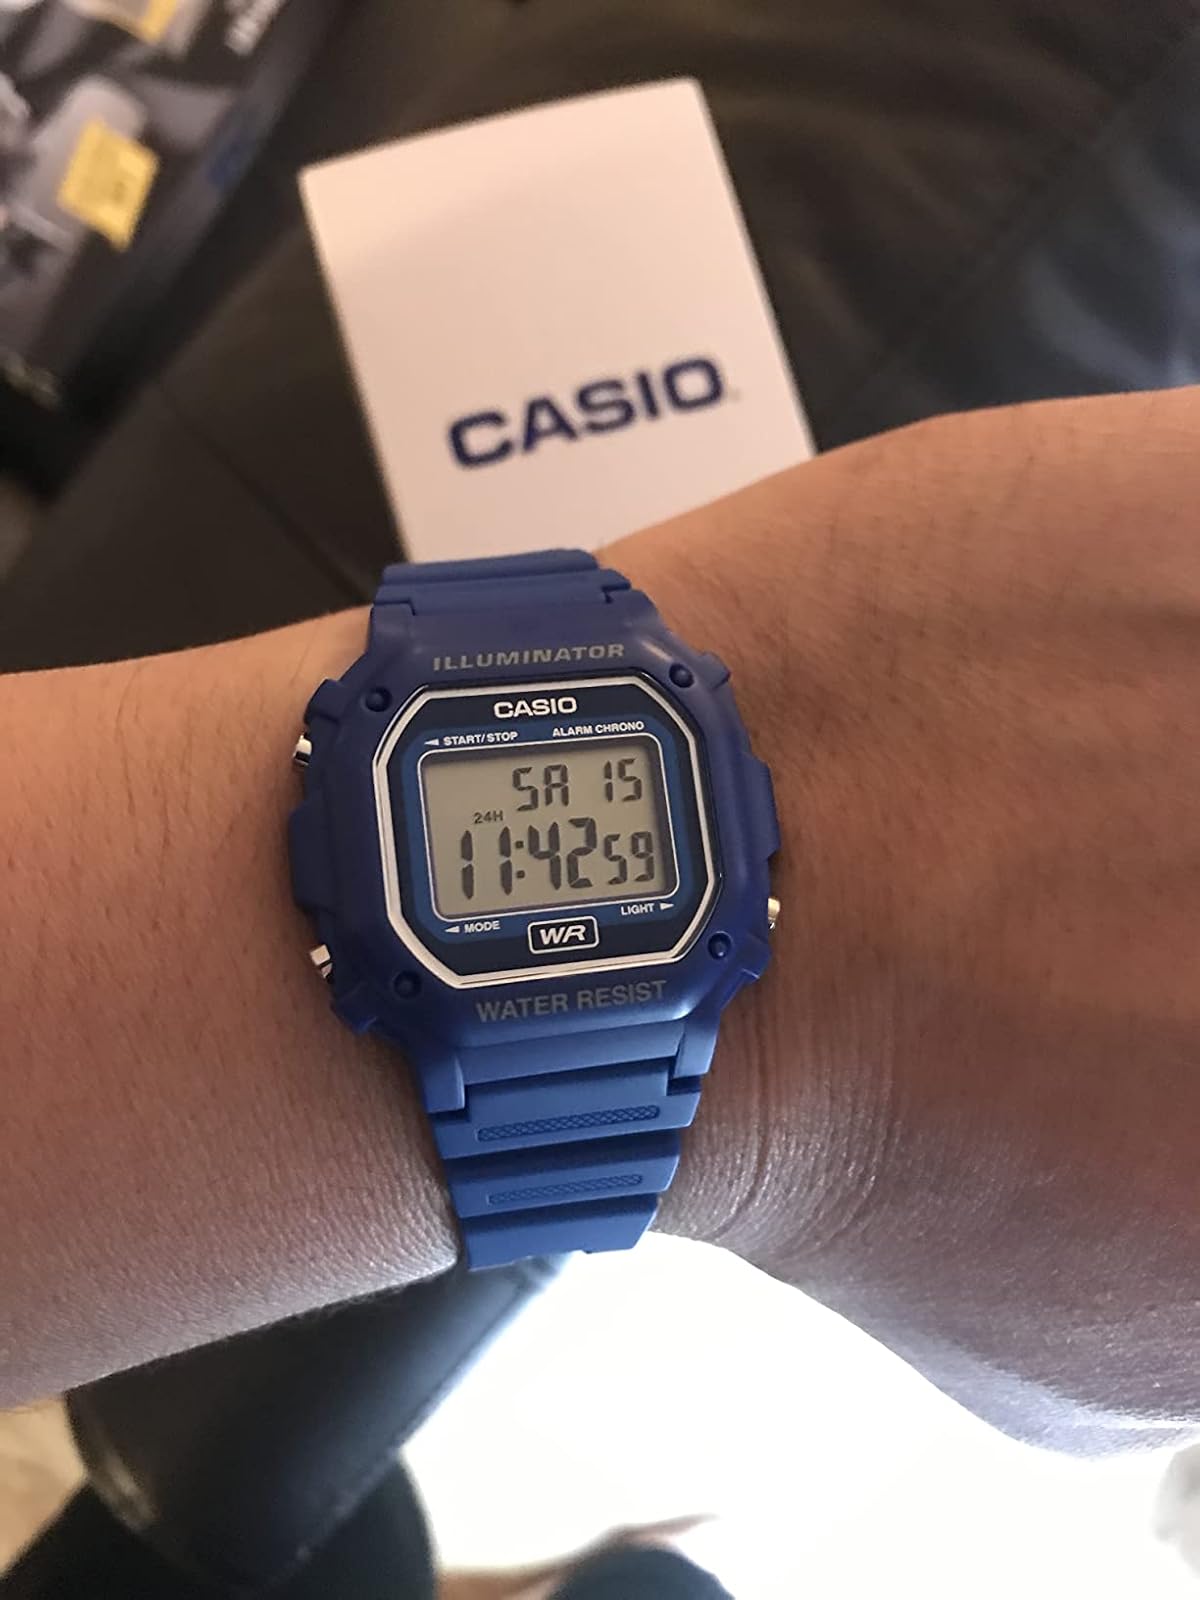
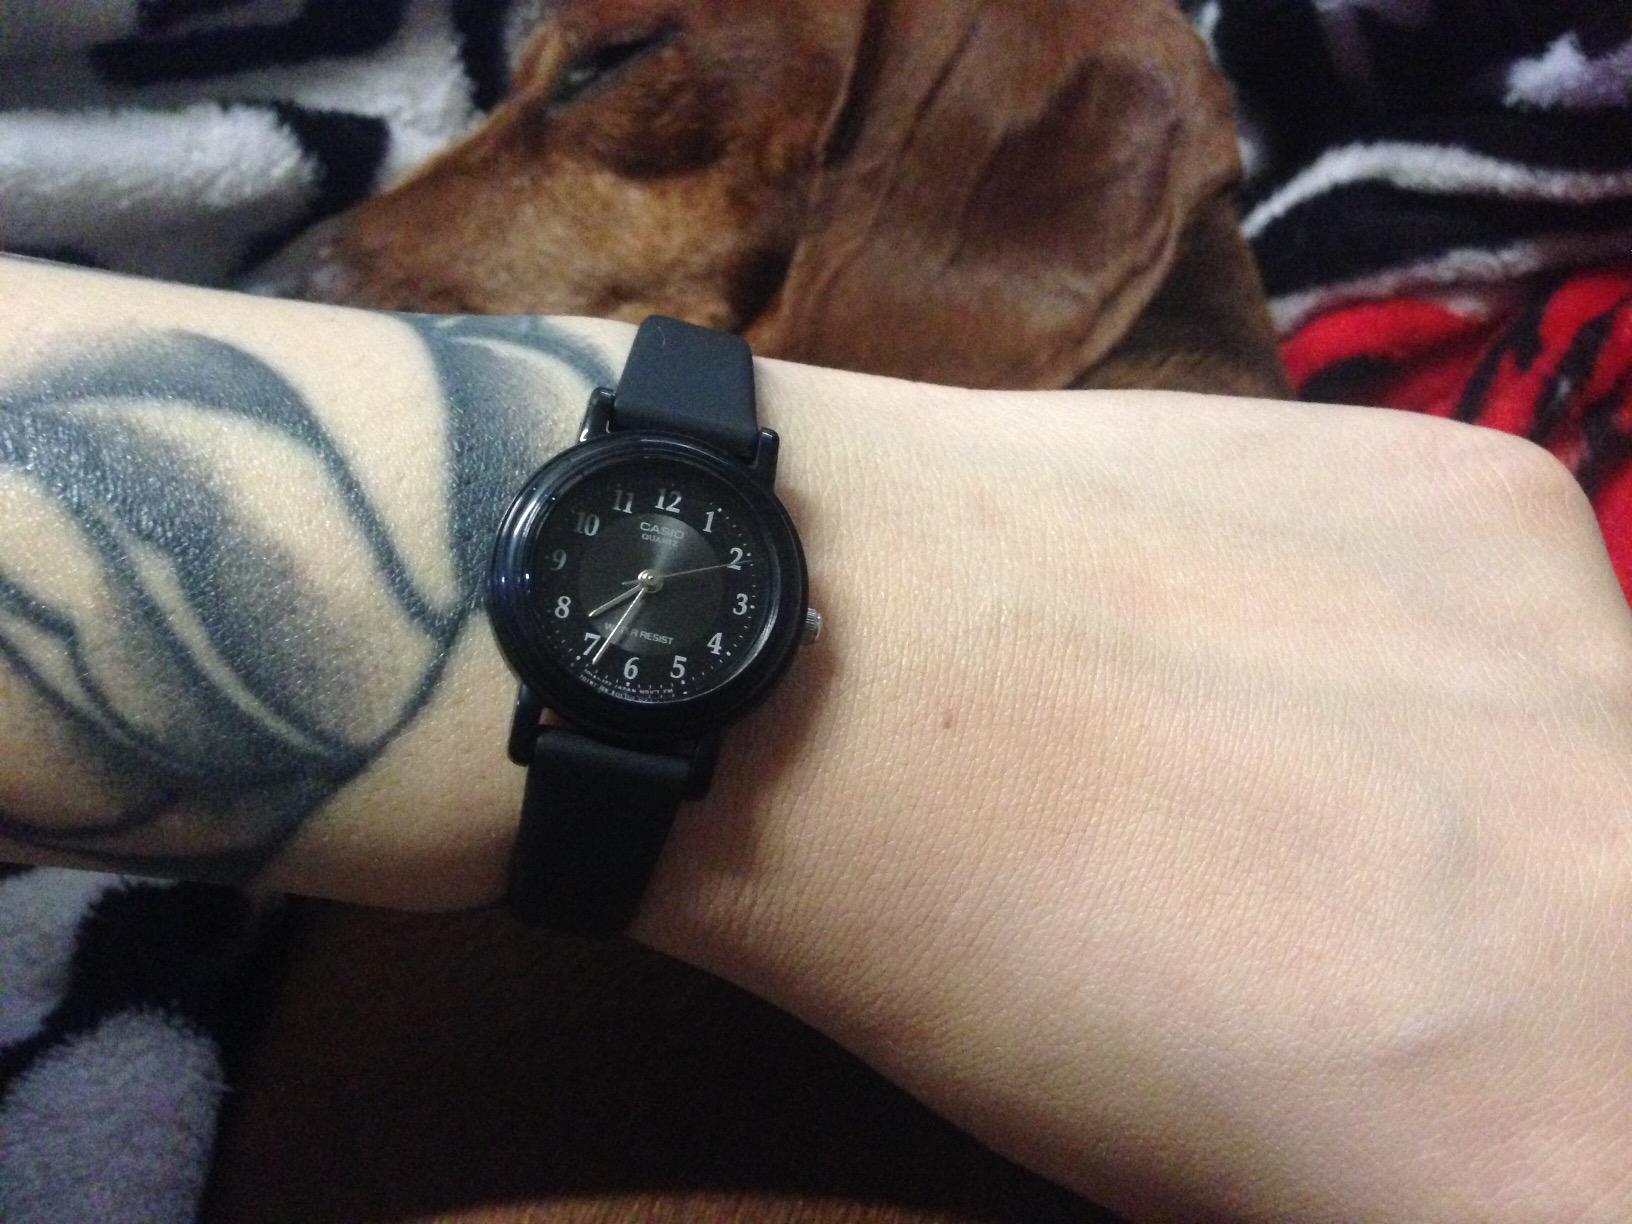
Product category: accessories_watch
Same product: no